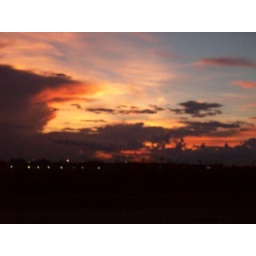
I took this sitting in the backseat of my car when Jason was driving Runge and I home one night.